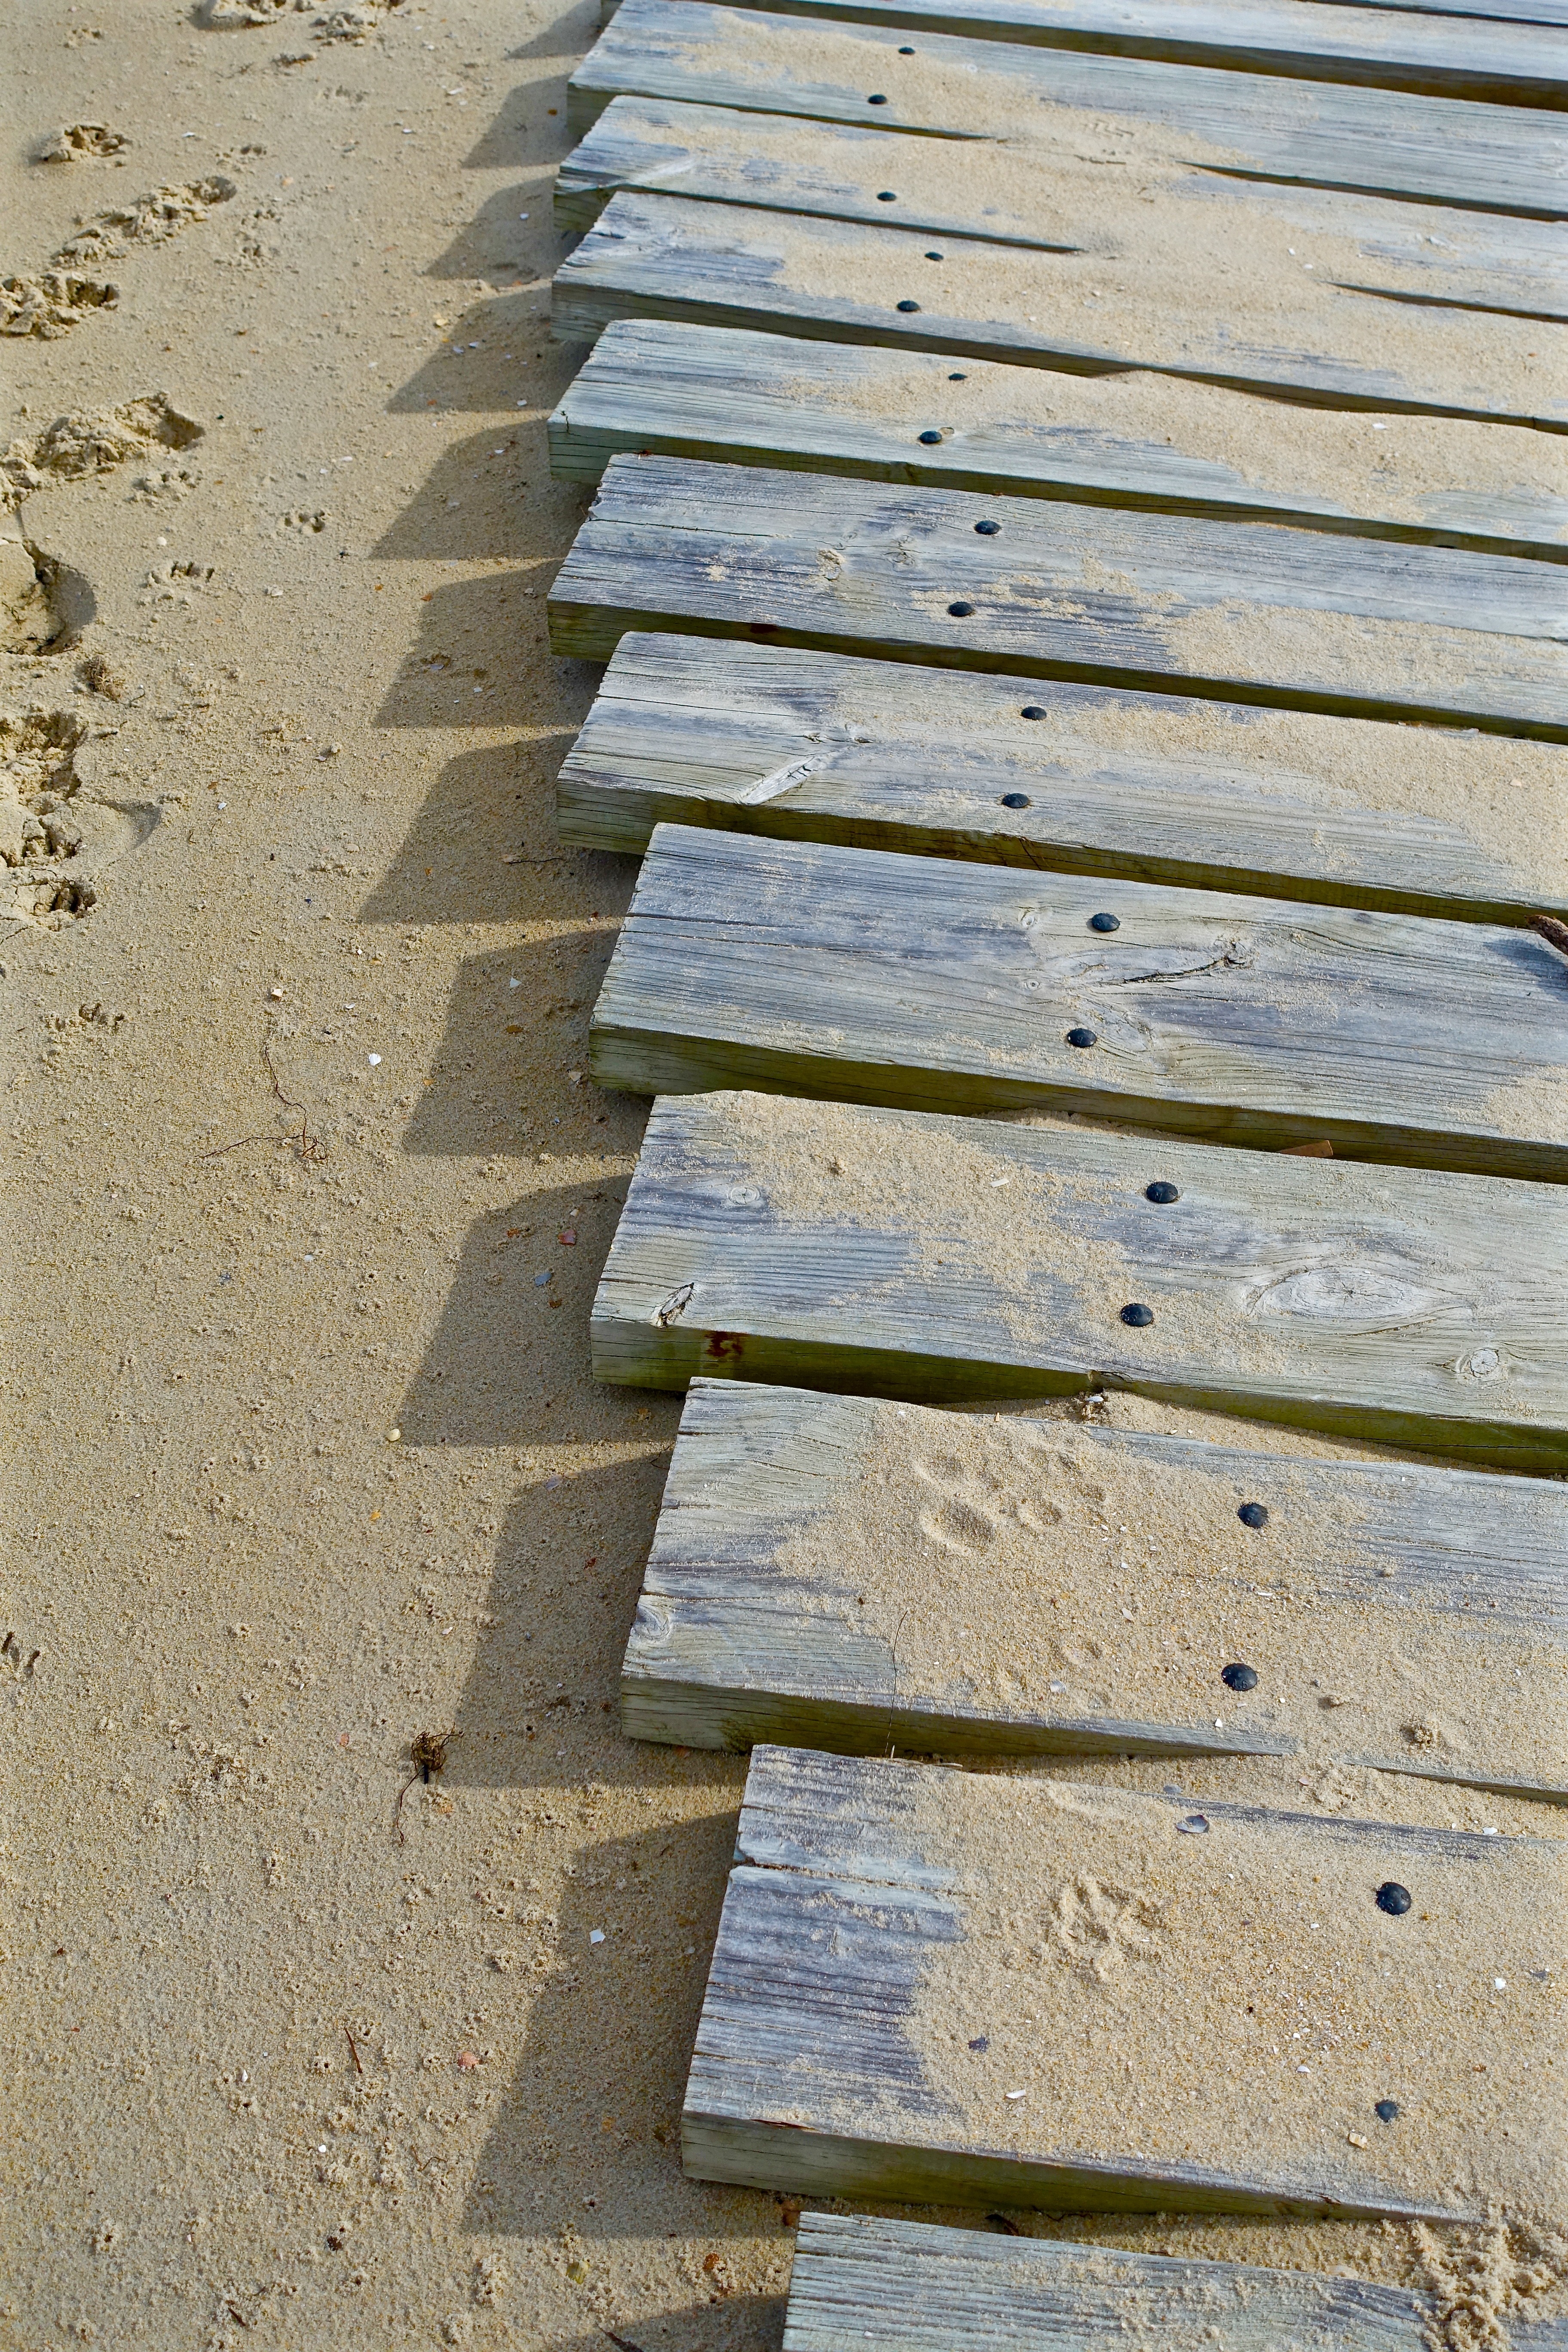
path, pathway, sand, wing, wood, floor, wall, walkway, line, brick, material, stairs, planks, wooden, footpath, flooring, road surface